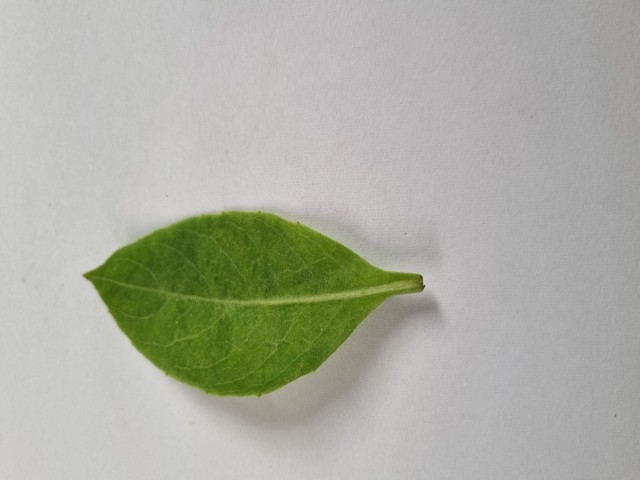
Plant: gainura